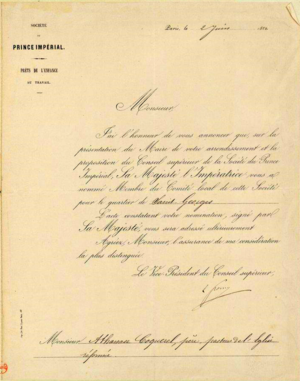
Lettre de Louis Frémy, vice-président de la Société du Prince Impérial au pasteur Athanase Coquerel pour lui notifier sa nomination par l'impératrice Eugénie comme Membre du Comité local de la dite Société. A Paris, le 2 juin 1862. Imprimerie Lithographie Paul Dupont, Paris 778
Louis Frémy est un homme politique français né le 2 avril 1805 à Saint-Fargeau et décédé le 17 mars 1891 à Paris.
La Société du Prince Impérial est une ancienne société de bienfaisance en principe non confessionnelle française. Elle a été fondée durant le Second Empire, par l'impératrice Eugénie sous le patronage de son fils le Prince Impérial, et reconnue d'utilité publique par décret impérial en septembre 1862.
Athanase Josué Coquerel, dit « Athanase Coquerel fils », né le 16 juin 1820 à Amsterdam et mort à Fismes le 24 juillet 1875, est un pasteur, éditorialiste et écrivain français. Il est l'une des figures importantes du protestantisme libéral français au XIXᵉ siècle.